Bikini Karate Babes

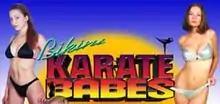

Bikini Karate Babes is a 2002 2D fighting video game that uses digitized graphics, developed by Creative Edge Studios. It features an all-female cast of 19 fighters, all clad in bikinis and played by real actresses. The game was developed as a response to the treatment of women in contemporary fighting games, who would be portrayed in skimpy, sexualized clothing while male characters were fully dressed.